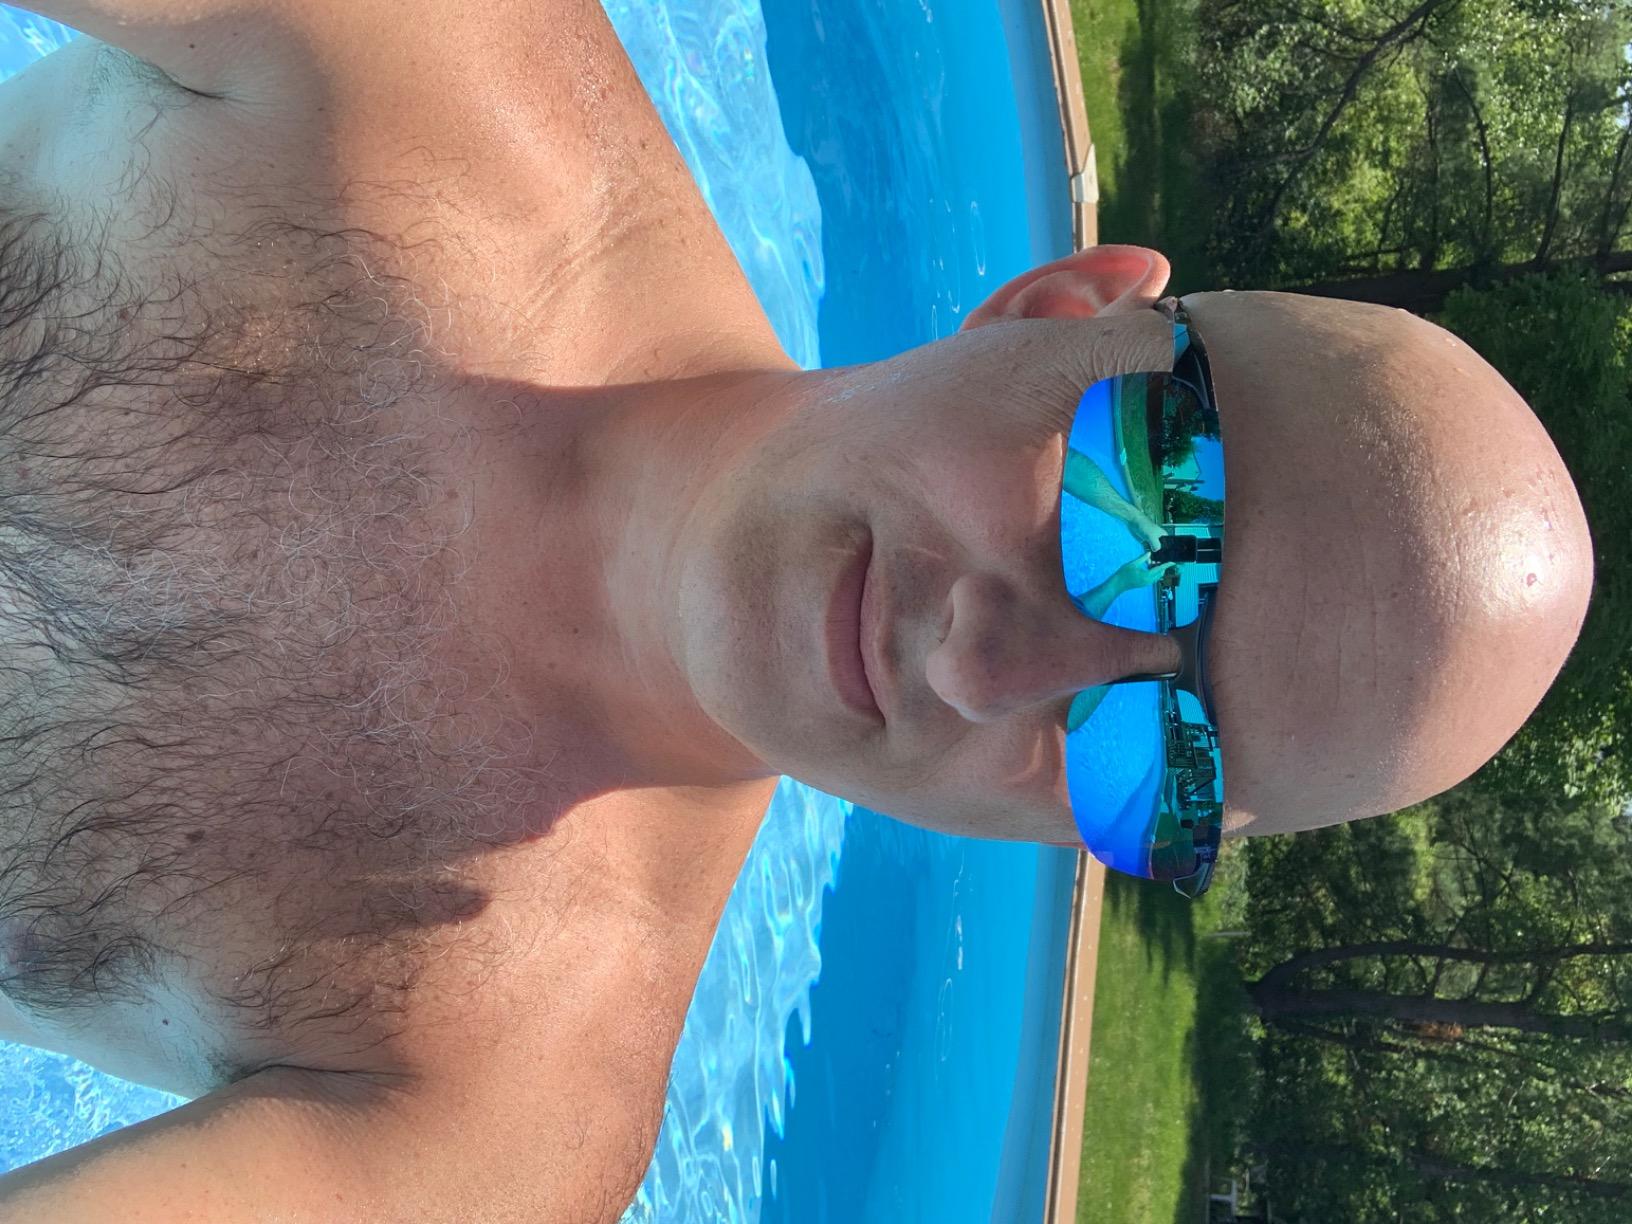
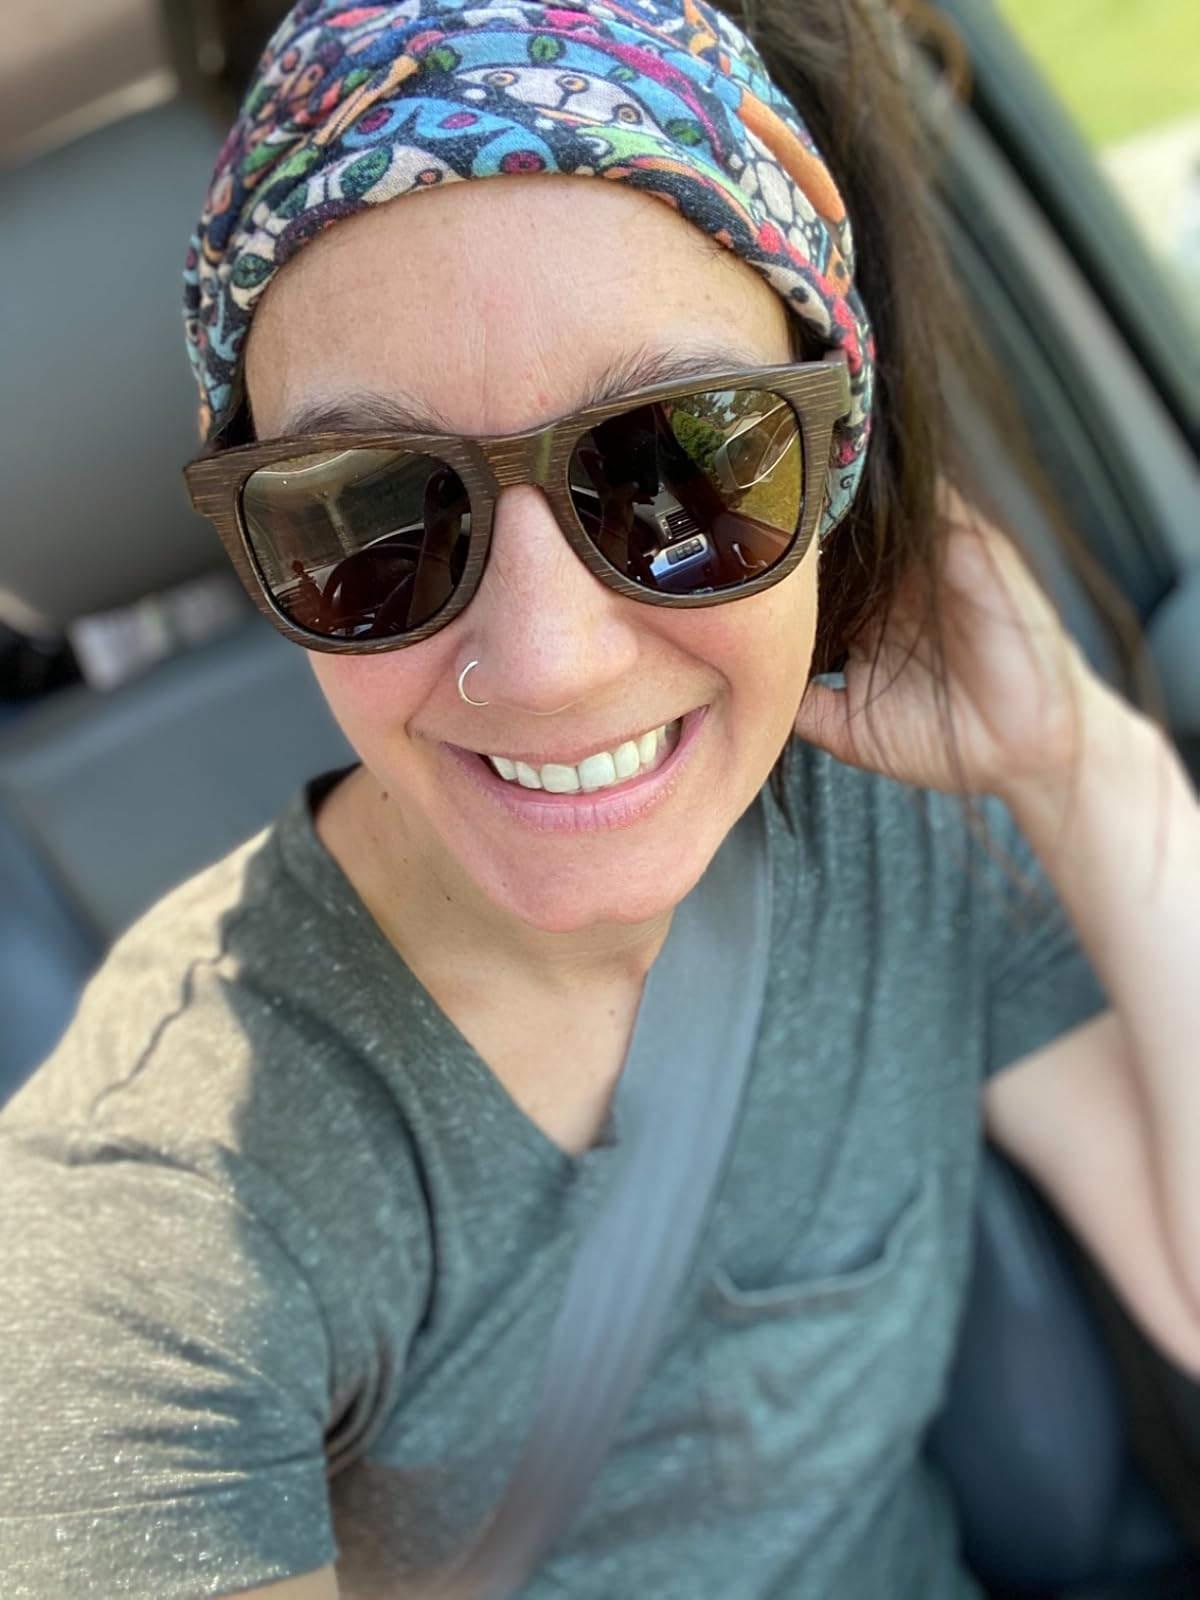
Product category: accessories_sunglasses
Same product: no